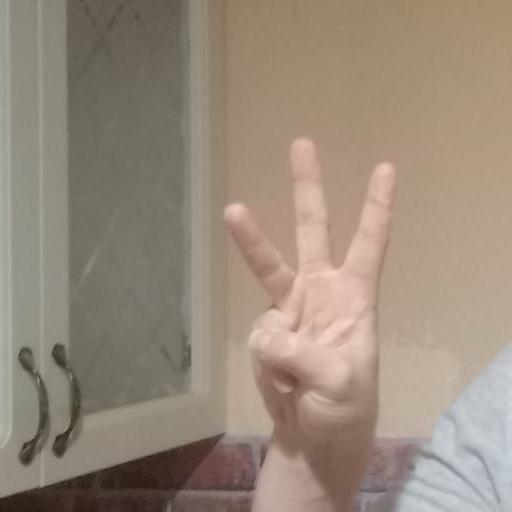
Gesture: three